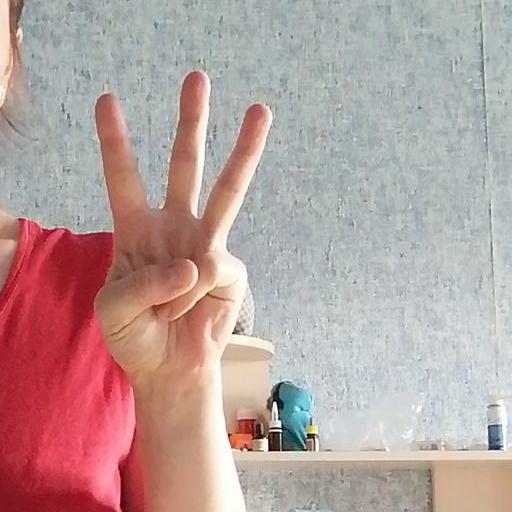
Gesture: three